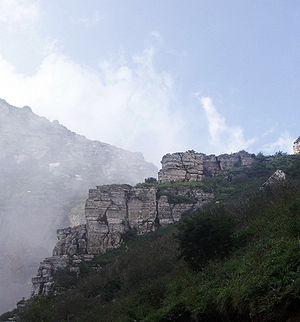
Taihangbjergene
Fra Taihangbjergene.
Taihang Shan eller Taihangbjergene er et bjergparti i den nordlige del af Folkerepublikken Kina langs grænsen mellem provinserne Shanxi på den vestlige side og Hebei og det nordlige Henan på den østlige.